Anadol

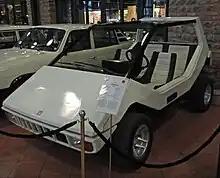
Anadol Böcek (1975–1977)

The "Böcek" (Bug) was designed by Jan Nahum, who worked at Otosan's Design and Development Department in this period. Later in his career, Nahum became the General Manager of major companies like Otokar and Tofaş, the Head of International Business Development at FIAT, and later yet the CEO of Petrol Ofisi. Jan Nahum's father, Bernar Nahum, played an important role in the establishment of the Anadol factory and the development of the Anadol A1. Another close family relative, Claude (Klod) Nahum, was an Anadol A1 rally racer, as well as the developer of the Otosan Anadol Wankel engine. He is currently a founding partner of the KIRAÇA Group of Companies, which also includes KARSAN Automotive Industries.